Assault Craft Unit 1

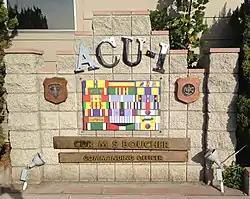
The ACU-1 sign outside its Quarterdeck in March 2013

Assault Craft Unit 1 traces its roots to World War II as hundreds of LCUs were decommissioned, leaving 30 LCUs in the command of "Centralized Flotilla Command" in NAB Coronado known as LCU Squadron ONE. In July, 1947, a neighboring command, Boat Unit ONE, was created to command Landing Craft Mechanized (LCM) LCM-3s and Landing Craft, Vehicle, Personnel (LCVP)s. In 1950, the two commands participated in the Battle of Inchon and in every amphibious operation of the Korean War afterward.